Abel Davies

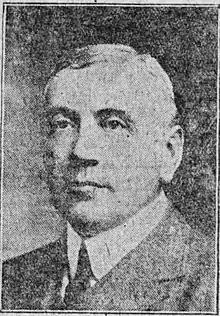

Abel Christmas Davies (1861 – 18 June 1914) was a Welsh international rugby union wing who played club rugby for London Welsh and international rugby for Wales. Davies was a tall but powerful wing, and was noted as being able to sprint 100 yards in exactly ten seconds.